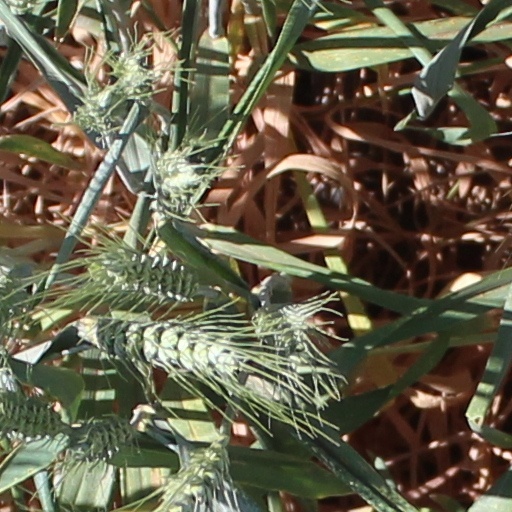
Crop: wheat